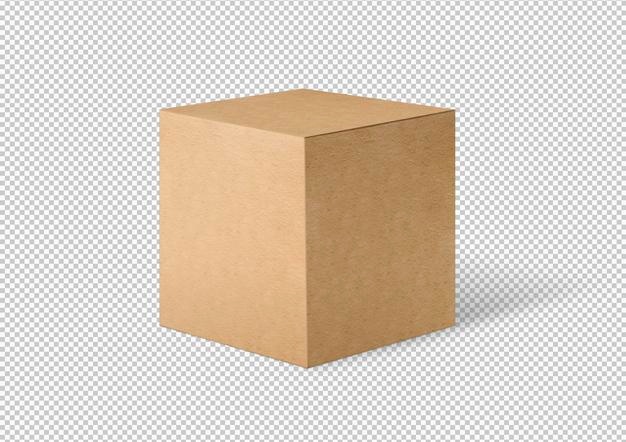
Label: cardboard